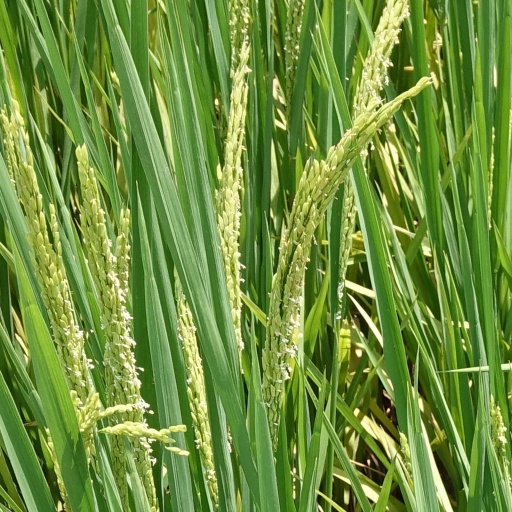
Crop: rice